James Oliver Curwood

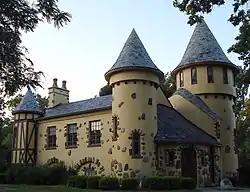
Curwood Castle

James Oliver Curwood (June 12, 1878 – August 13, 1927) was an American action-adventure writer and conservationist. His books were often based on adventures set in the Hudson Bay area, the Yukon or Alaska and ranked among the top-ten best sellers in the United States in the early and mid 1920s, according to "Publishers Weekly." At least one hundred and eighty motion pictures have been based on or directly inspired by his novels and short stories; one was produced in three versions from 1919 to 1953. At the time of his death, Curwood was the highest paid (per word) author in the world.